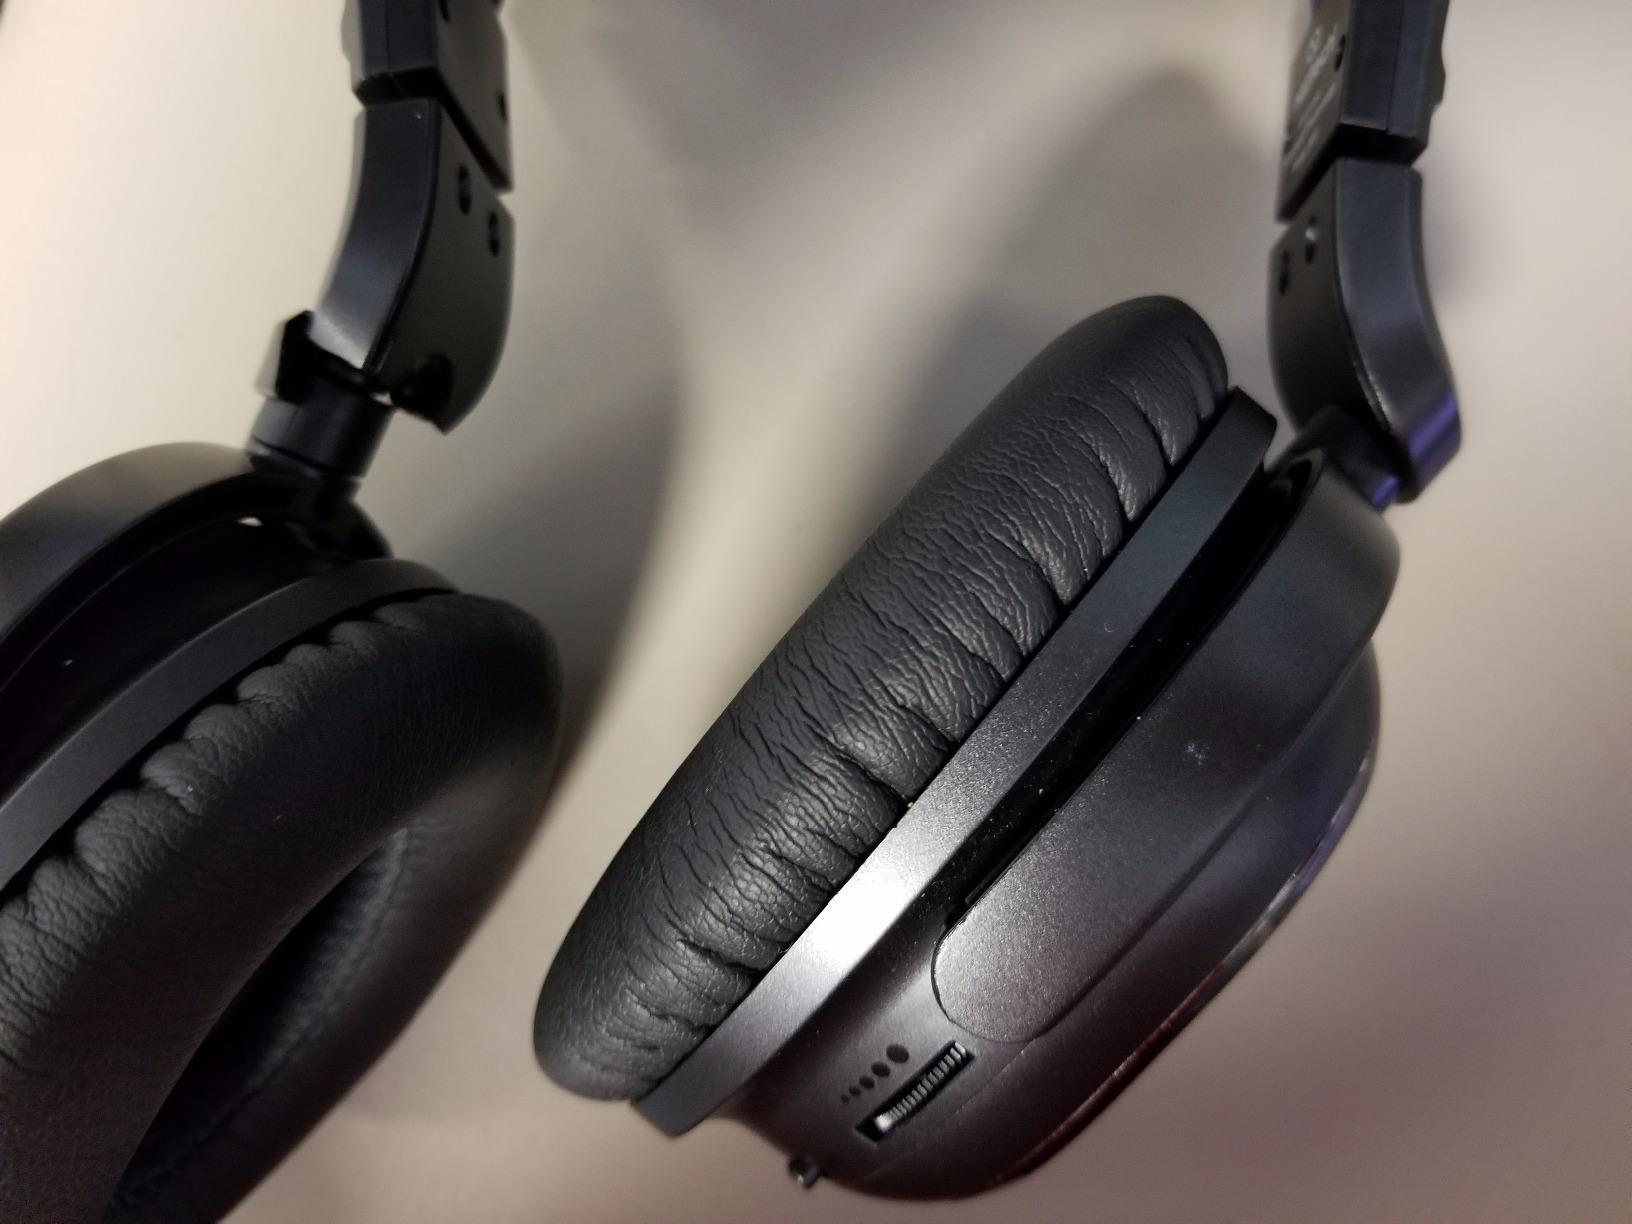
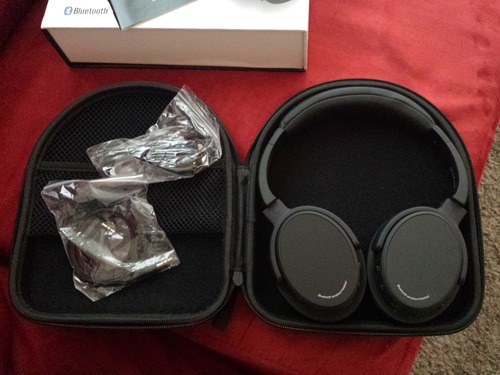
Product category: headphones
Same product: no